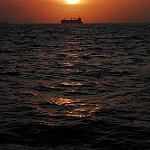
Label: sea